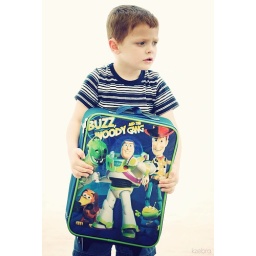
I found a little boy at the airport today. He was just walking around in circles...